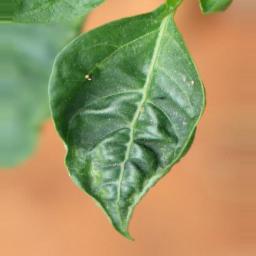
Label: mites_and_trips